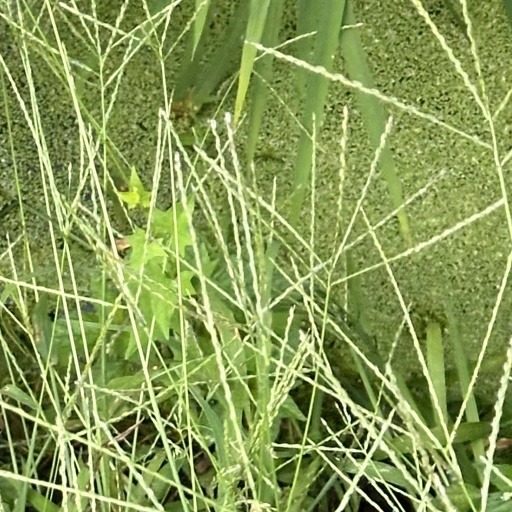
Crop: rice